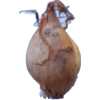
Label: onion